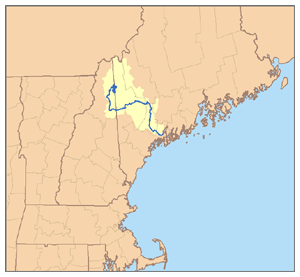
Cet article constitue une liste des principaux cours d’eau de l’État du New Hampshire, aux États-Unis. Tous les cours d’eau désignés rivière y sont regroupés, ainsi que tous les streams qui sont inscrits au New Hampshire Comprehensive Shoreland Protection Act ou qui comptent plus de 10 km de longueur. L’État du New Hampshire a attribué aux rivières et les “streams" le statut de protection des berges si elles sont classés en quatrième ordre ou « grands plans d'eau », selon la méthode de classification de flux Strahler.
Liste des rivières du Maine.